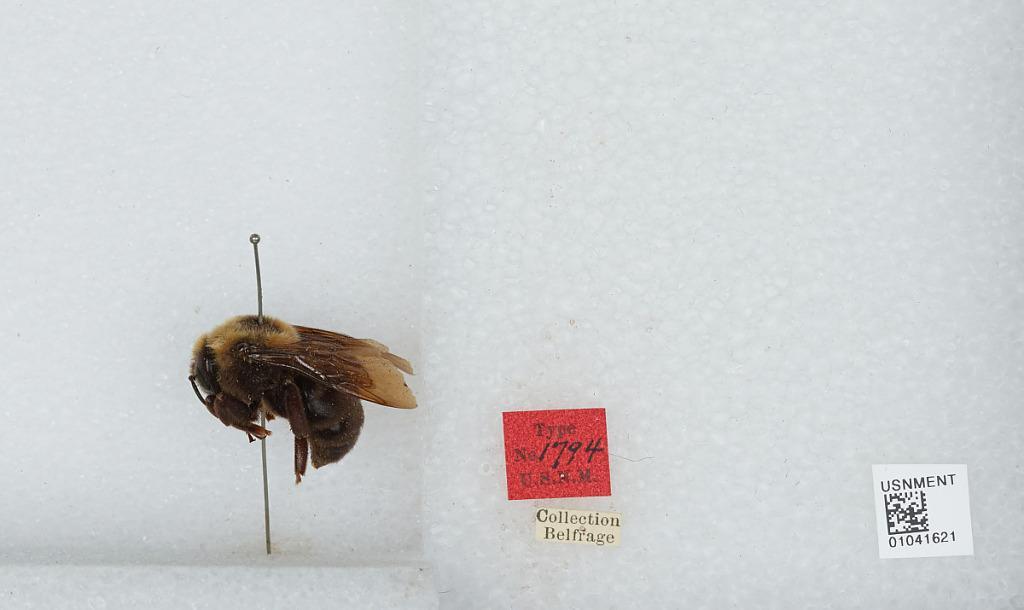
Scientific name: Bombus (Psithyrus) variabilis (Cresson)